Answer in natural language. Is black round side table (marked B) to the left of block colour dresser (marked C)? Choose between the following options: yes or no
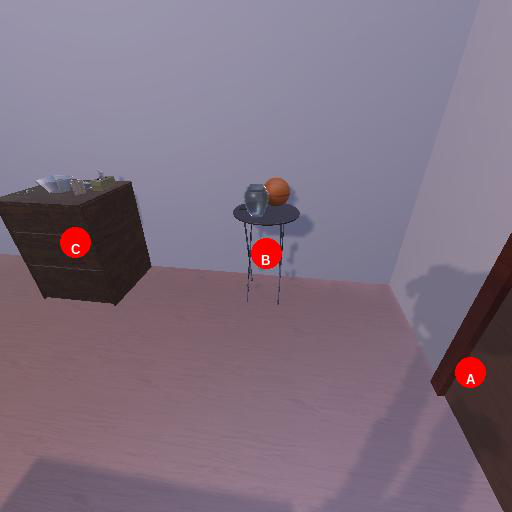
<answer>no</answer>